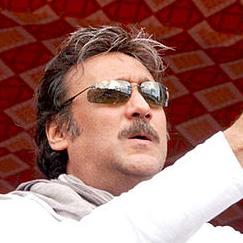
Age: 52